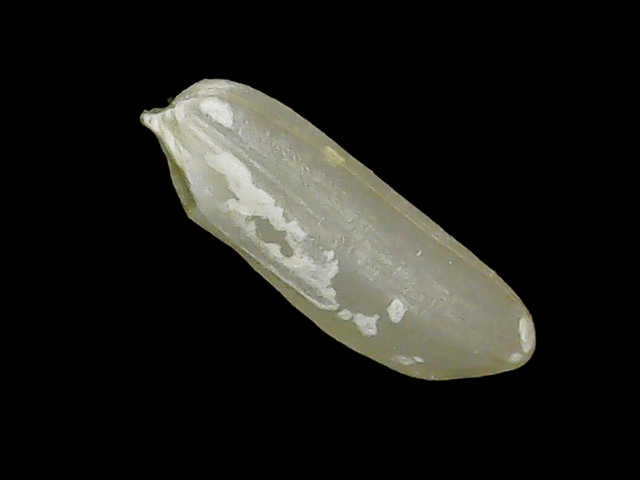
Rice variety: Binadhan24